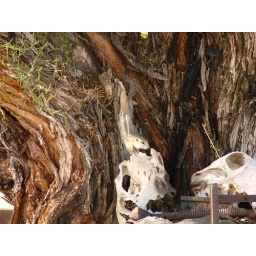
This little squirrel was thrilled to discover the sunflower seeds in the old wooden bird feeder.